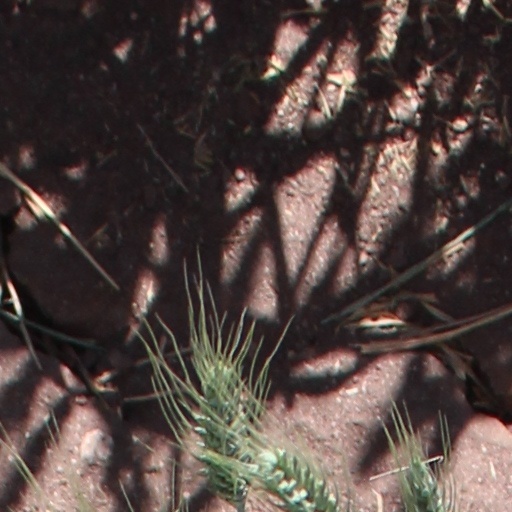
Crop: wheat